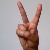
The image shows a hand gesture representing the letter 'V' in Indian Sign Language.